Eduardo Sasha

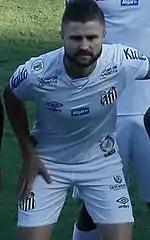
Sasha with Santos in 2019

On 9 January 2018, Sasha joined Santos on loan until December, with a buyout clause. He made his debut for the club on 22 January, coming on as a substitute in a 1–0 Campeonato Paulista home loss against Bragantino.